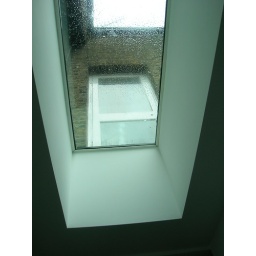
window in deck of roof terrace